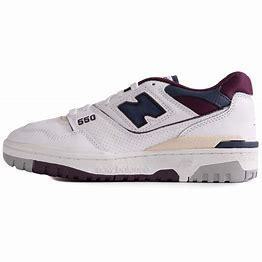
Brand: New
Model: Balance New Balance 550